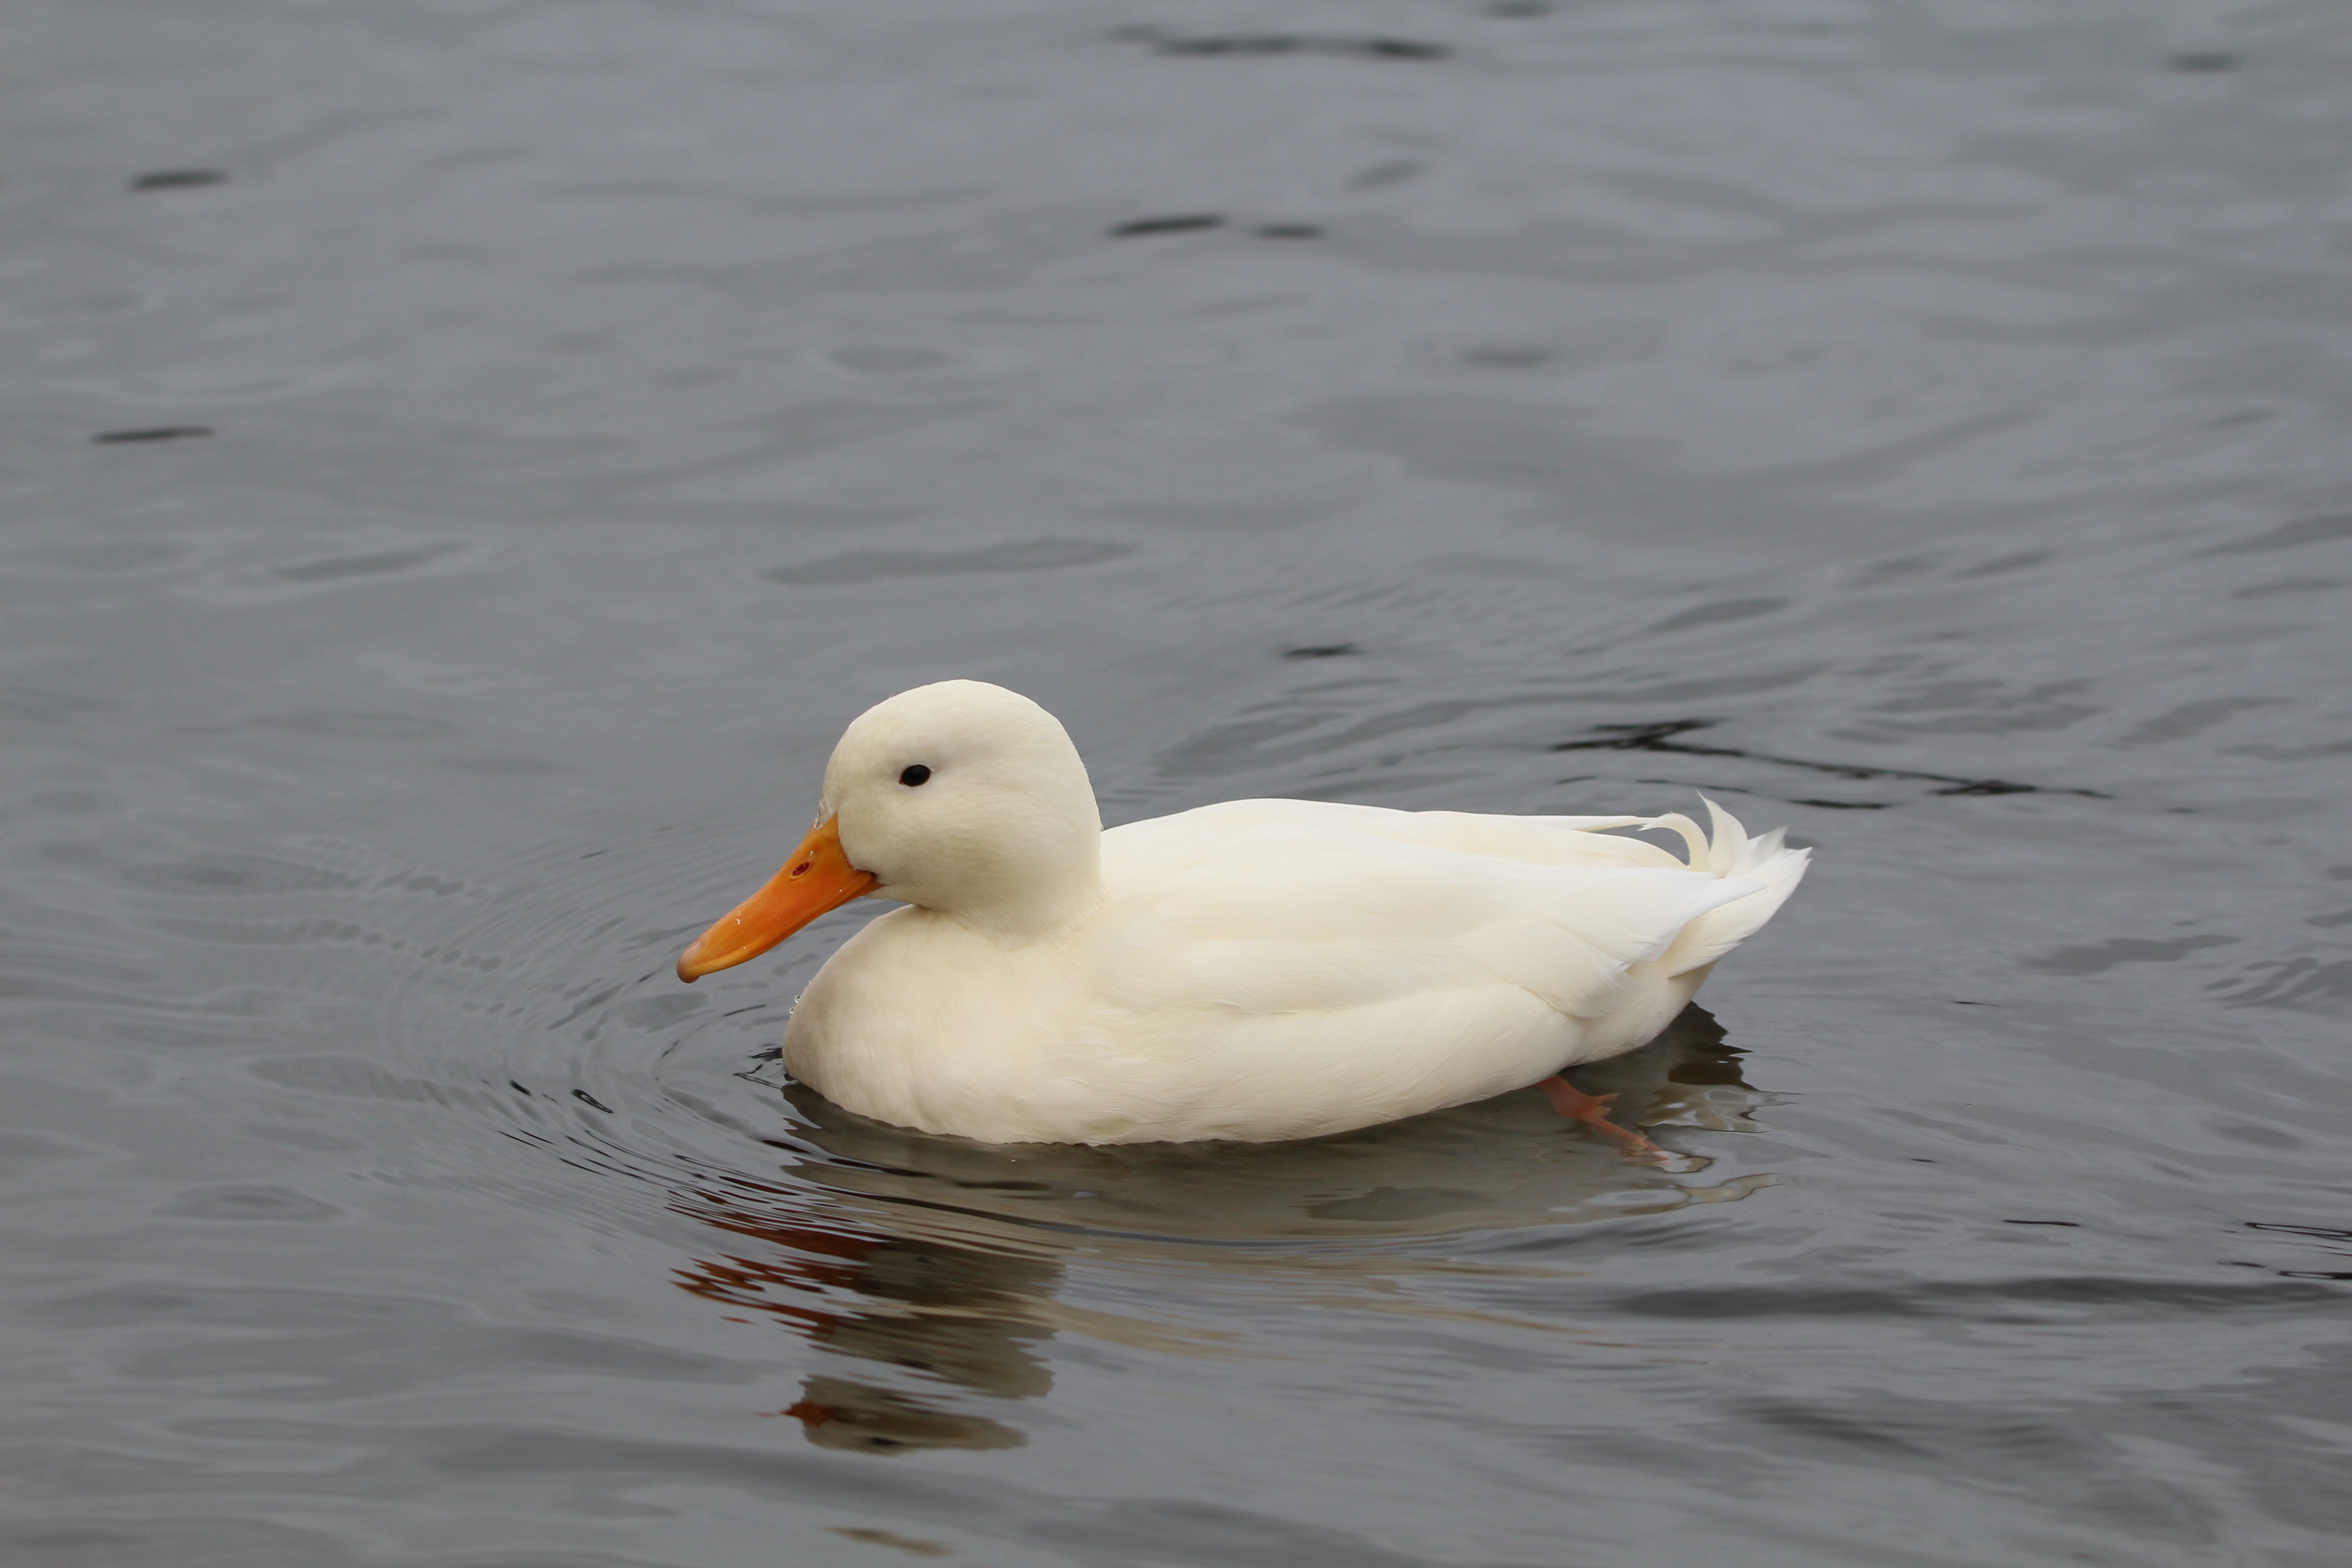
nature, bird, wing, white, animal, beak, fauna, duck, vertebrate, waterfowl, water bird, anas platyrhynchos, ducks geese and swans, seaduck